Bien Hoa Air Base

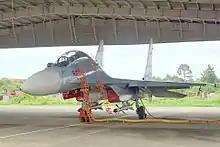
A Vietnamese Sukhoi Su-30MK2 multirole jetfighter is stationed at Bien Hoa

In early April 1975 the PAVN were closing in on the ARVN's last defensive line before Saigon. The town of Xuân Lộc stood at a strategic crossroads 70 km east of Bien Hoa and was defended by the ARVN 18th Division. On 9 April the PAVN 4th Corps comprising three Divisions attacked Xuân Lộc. The 18th Division defended the town tenaciously with air support from the RVNAF 3rd Division at Bien Hoa and the 5th Division at Tan Son Nhut AB.